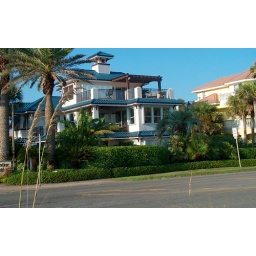
along the beach road in Destin, Florida